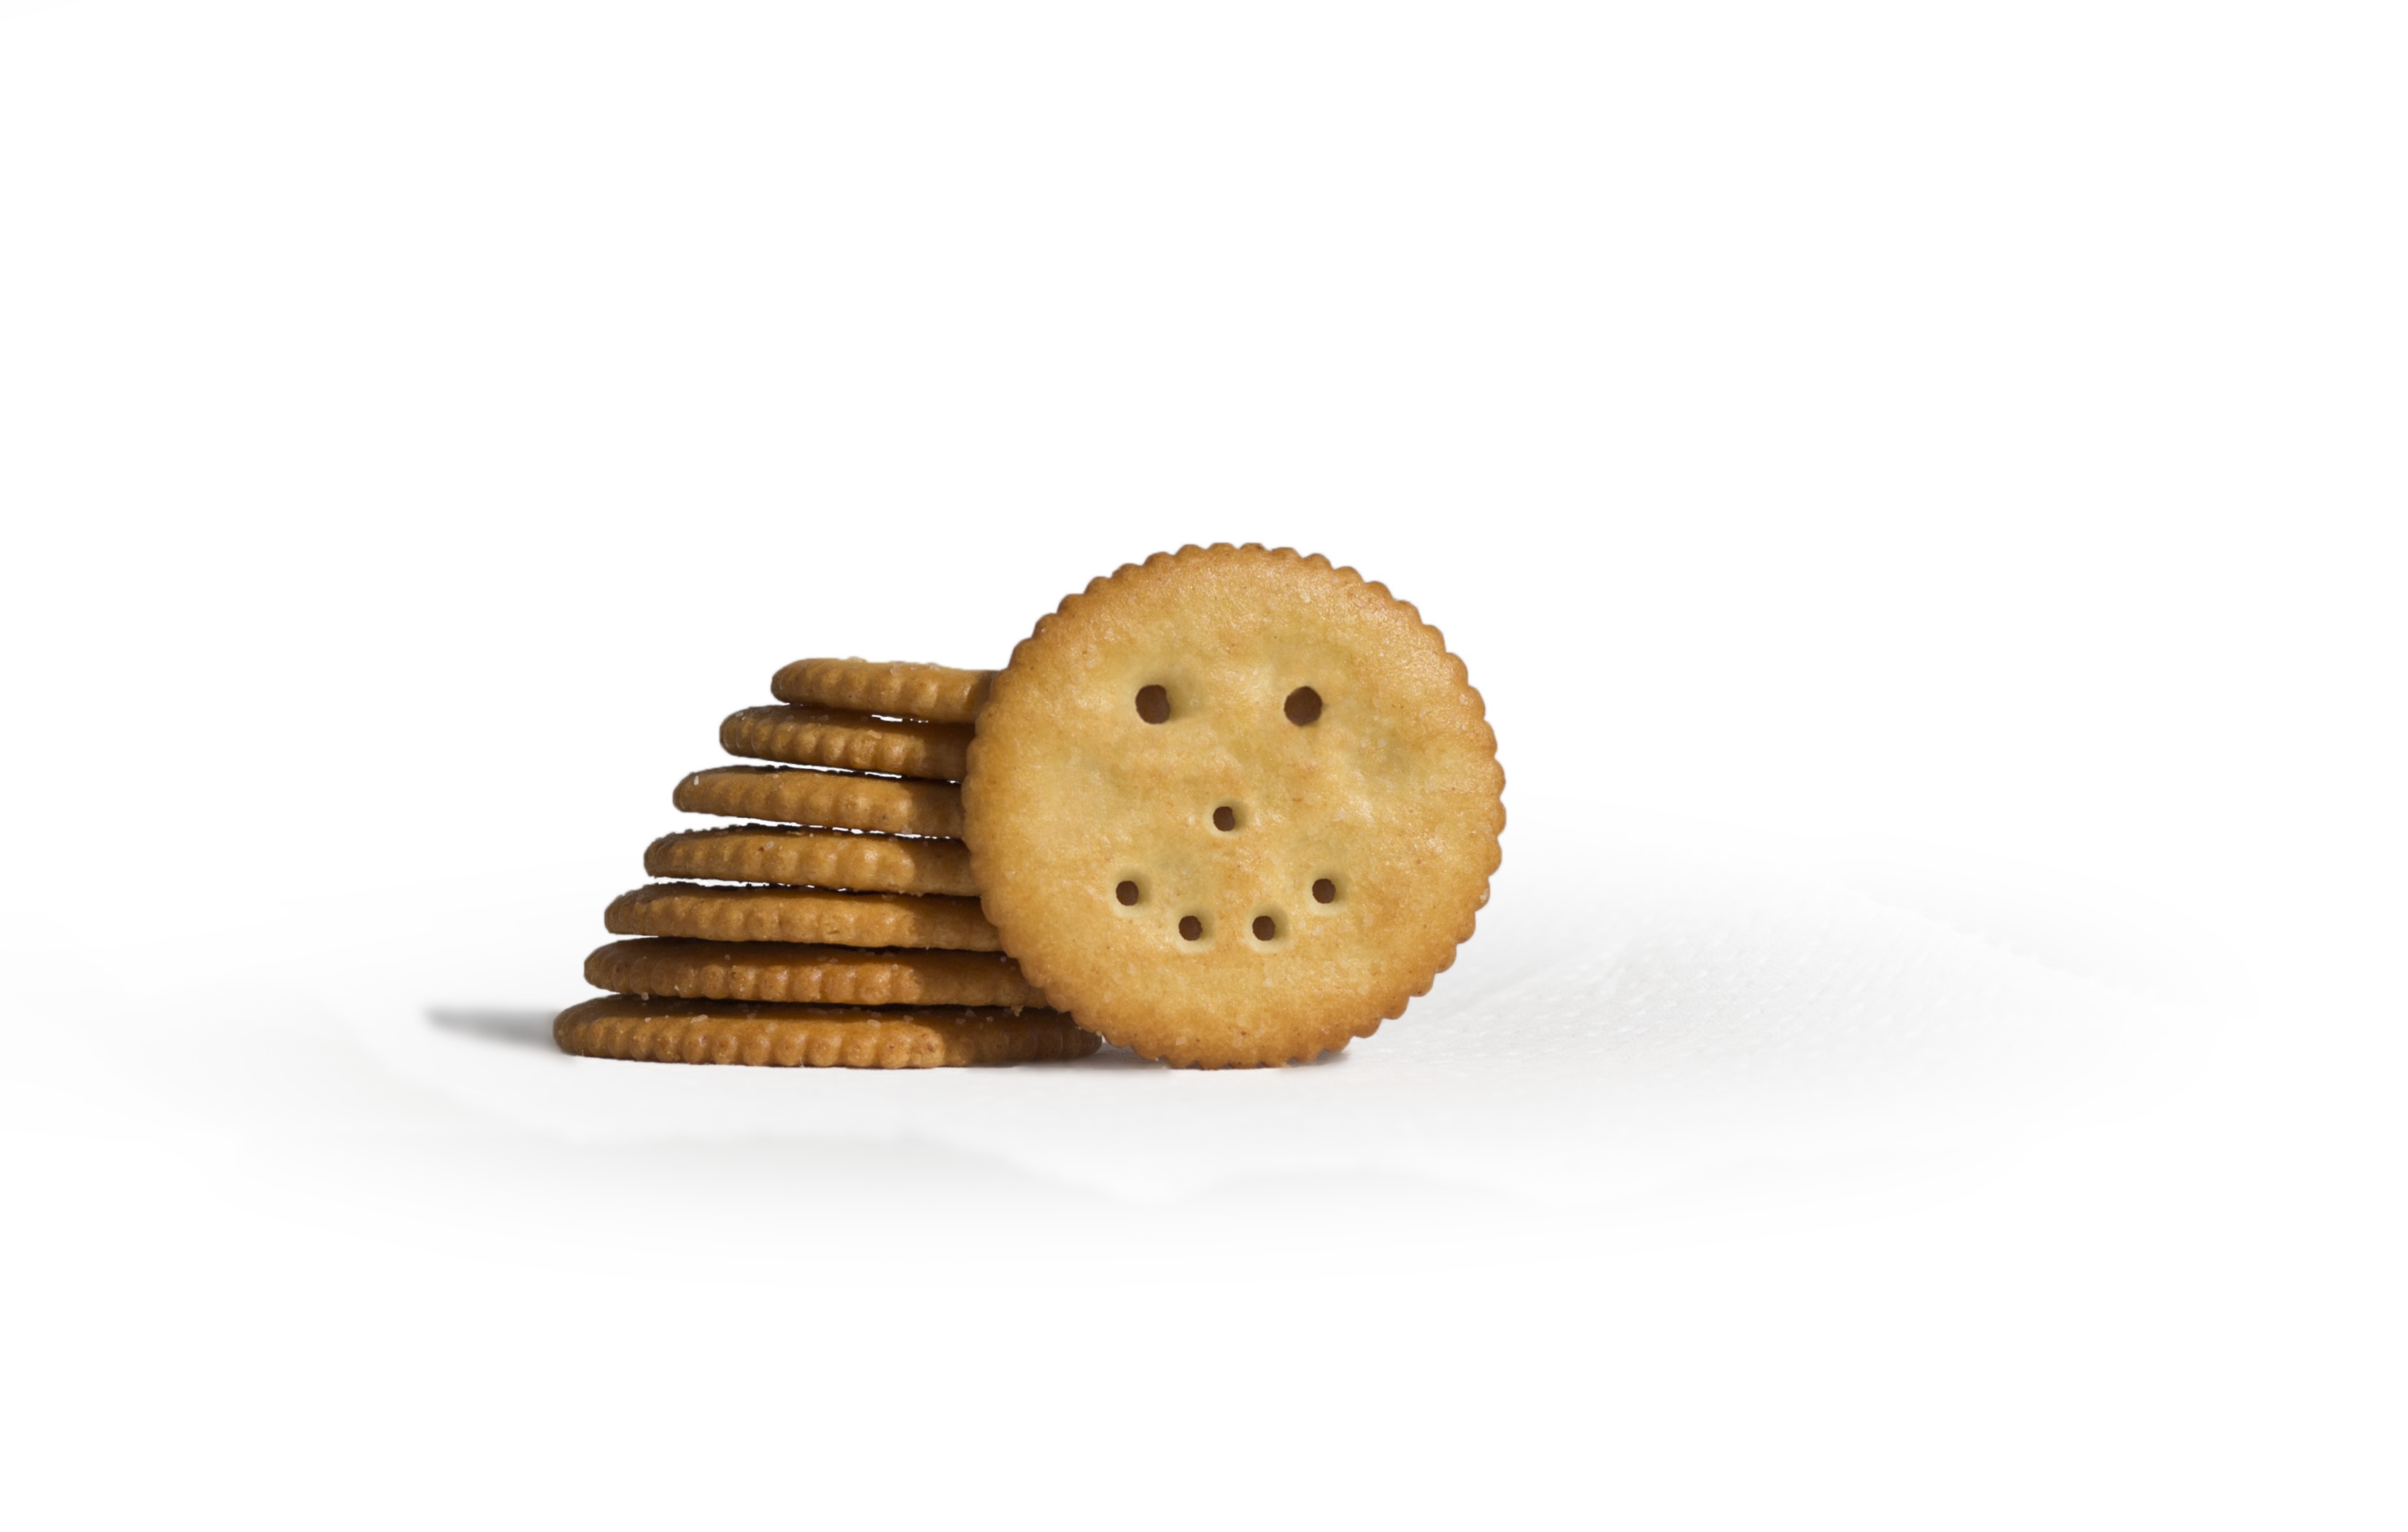
food, biscuit, snack, cookie, smile, cracker, crackers, crunchy, baked goods, finger food, cookies and crackers, graham cracker